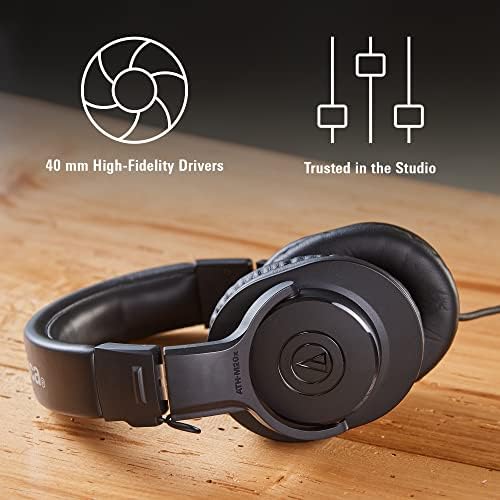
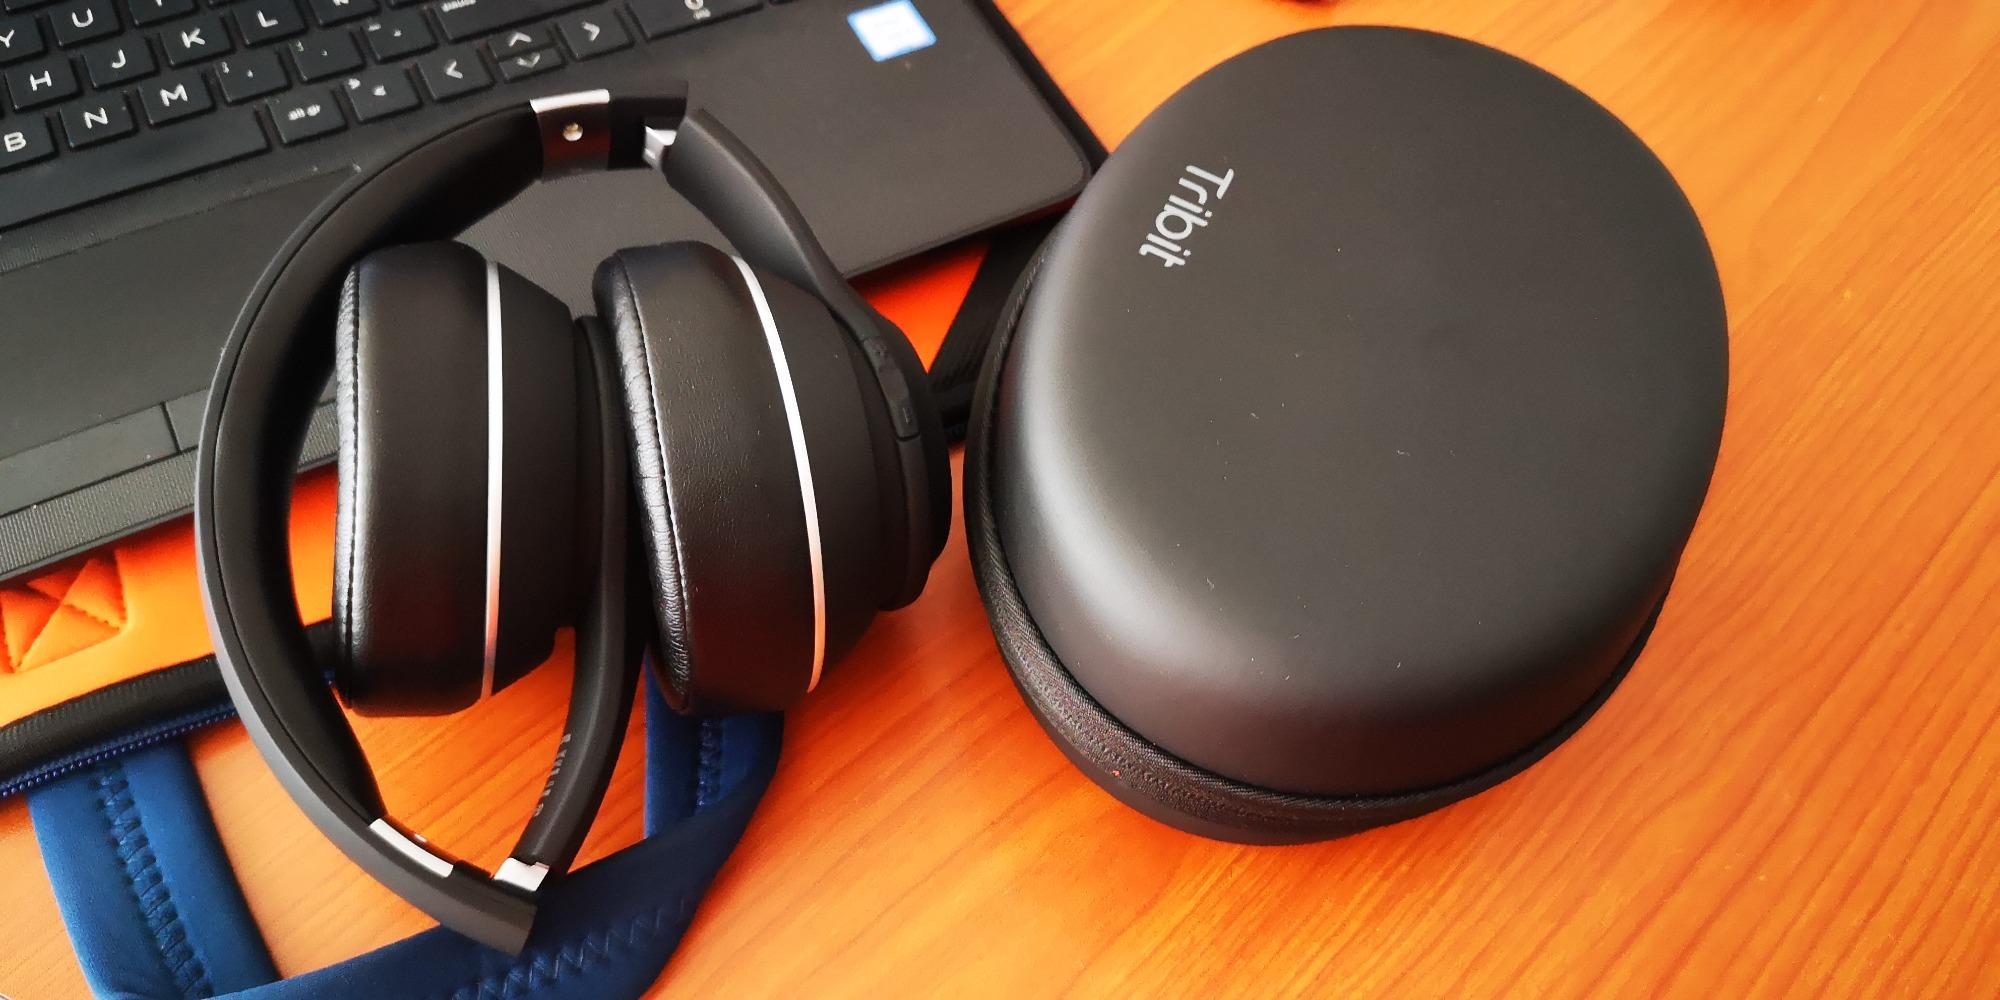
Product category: headphones
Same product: no